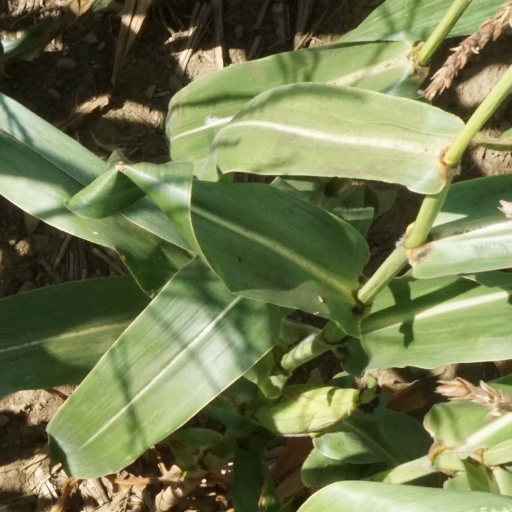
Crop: maize; corn